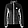
Label: Coat